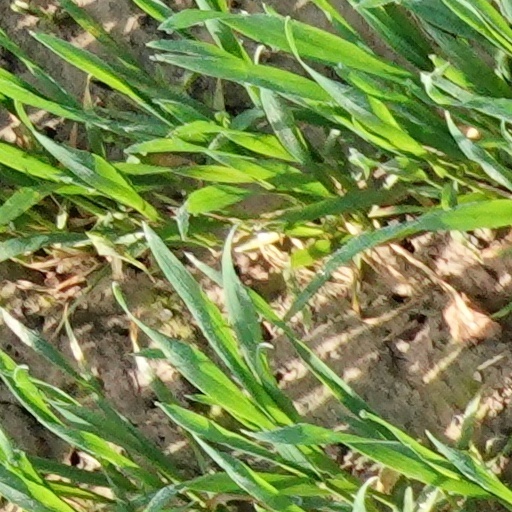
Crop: wheat